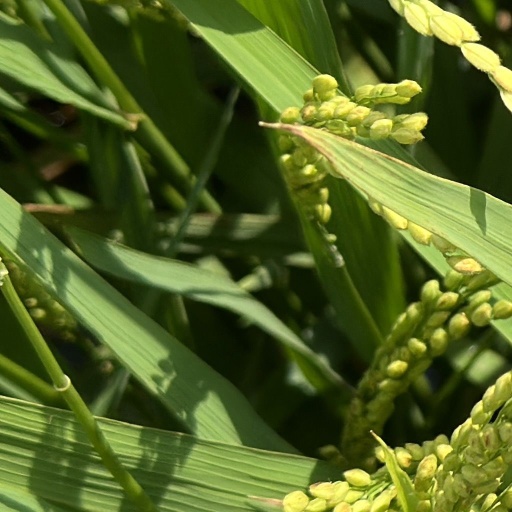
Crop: rice